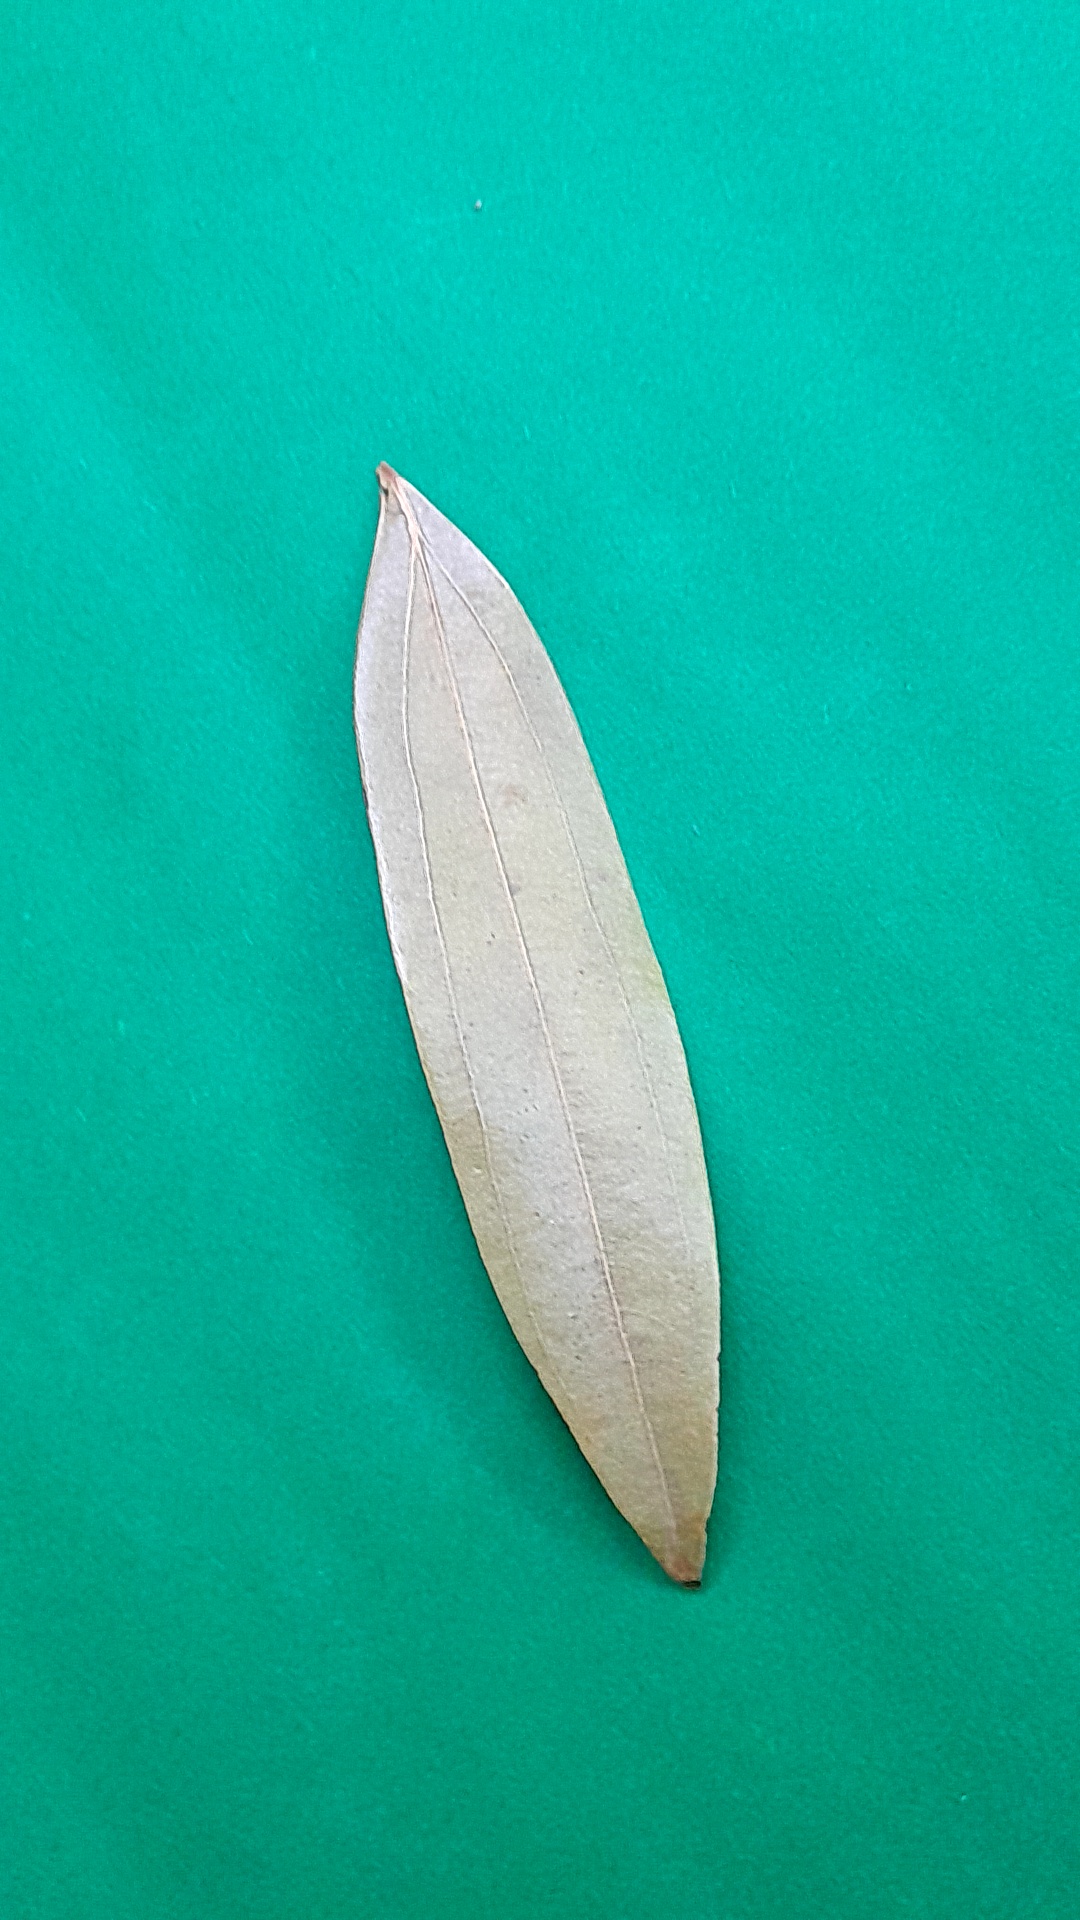
Label: Dry Leaf